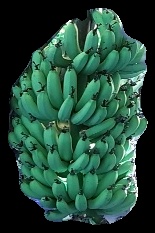
Variety: pachbale
Grade: grade1